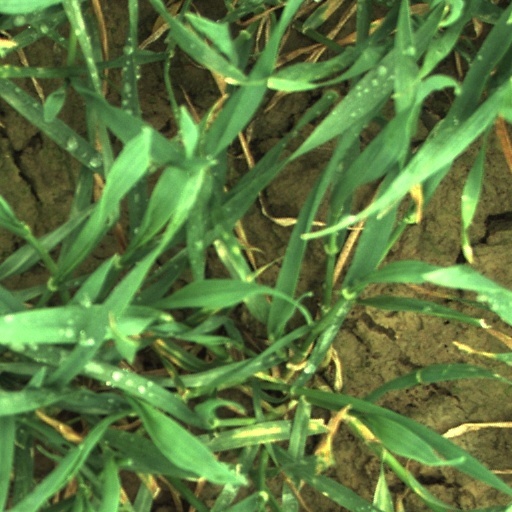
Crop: wheat